Seiryū-Shin-Iwakuni Station

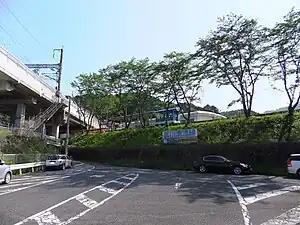
The station in May 2012 before renaming

is a railway station in Iwakuni, Yamaguchi, Yamaguchi Prefecture, Japan. It is operated by the Nishikigawa Railway, a third-sector railway company.